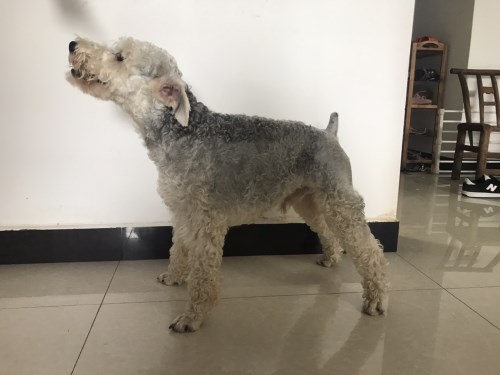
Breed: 2342-n000102-miniature_schnauzer